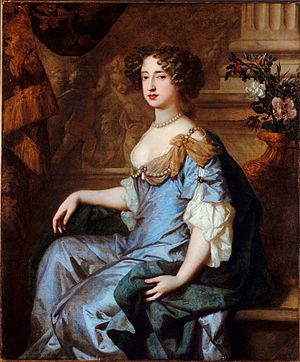
John Churchill, 1. hertug af Marlborough / Kriseår (1678–1700) / Forsoning
Dronning Maria 2. døde barnløs i 1694, og efterlod sin søster som den oplagte arvtager.
John Churchill, 1. hertug af Marlborough KG var en engelsk soldat og statsmand, hvis karriere strakte sig over fem regenters tid i slutningen af det 17. og begyndelsen af det 18. århundrede. Han begyndte som en uanselig page ved Stuarternes hof i England, men hans medfødte mod på slagmarken sikrede ham hurtig forfremmelse og anerkendelse fra hans herre og mentor, Jakob, hertug af York. Da Jakob blev konge i 1685, spillede Churchill en stor rolle ved nedkæmpelsen af Hertugen af Monmouths opgør, men blot tre år senere opgav Churchill den katolske konge til fordel for protestanten Vilhelm af Oranje.